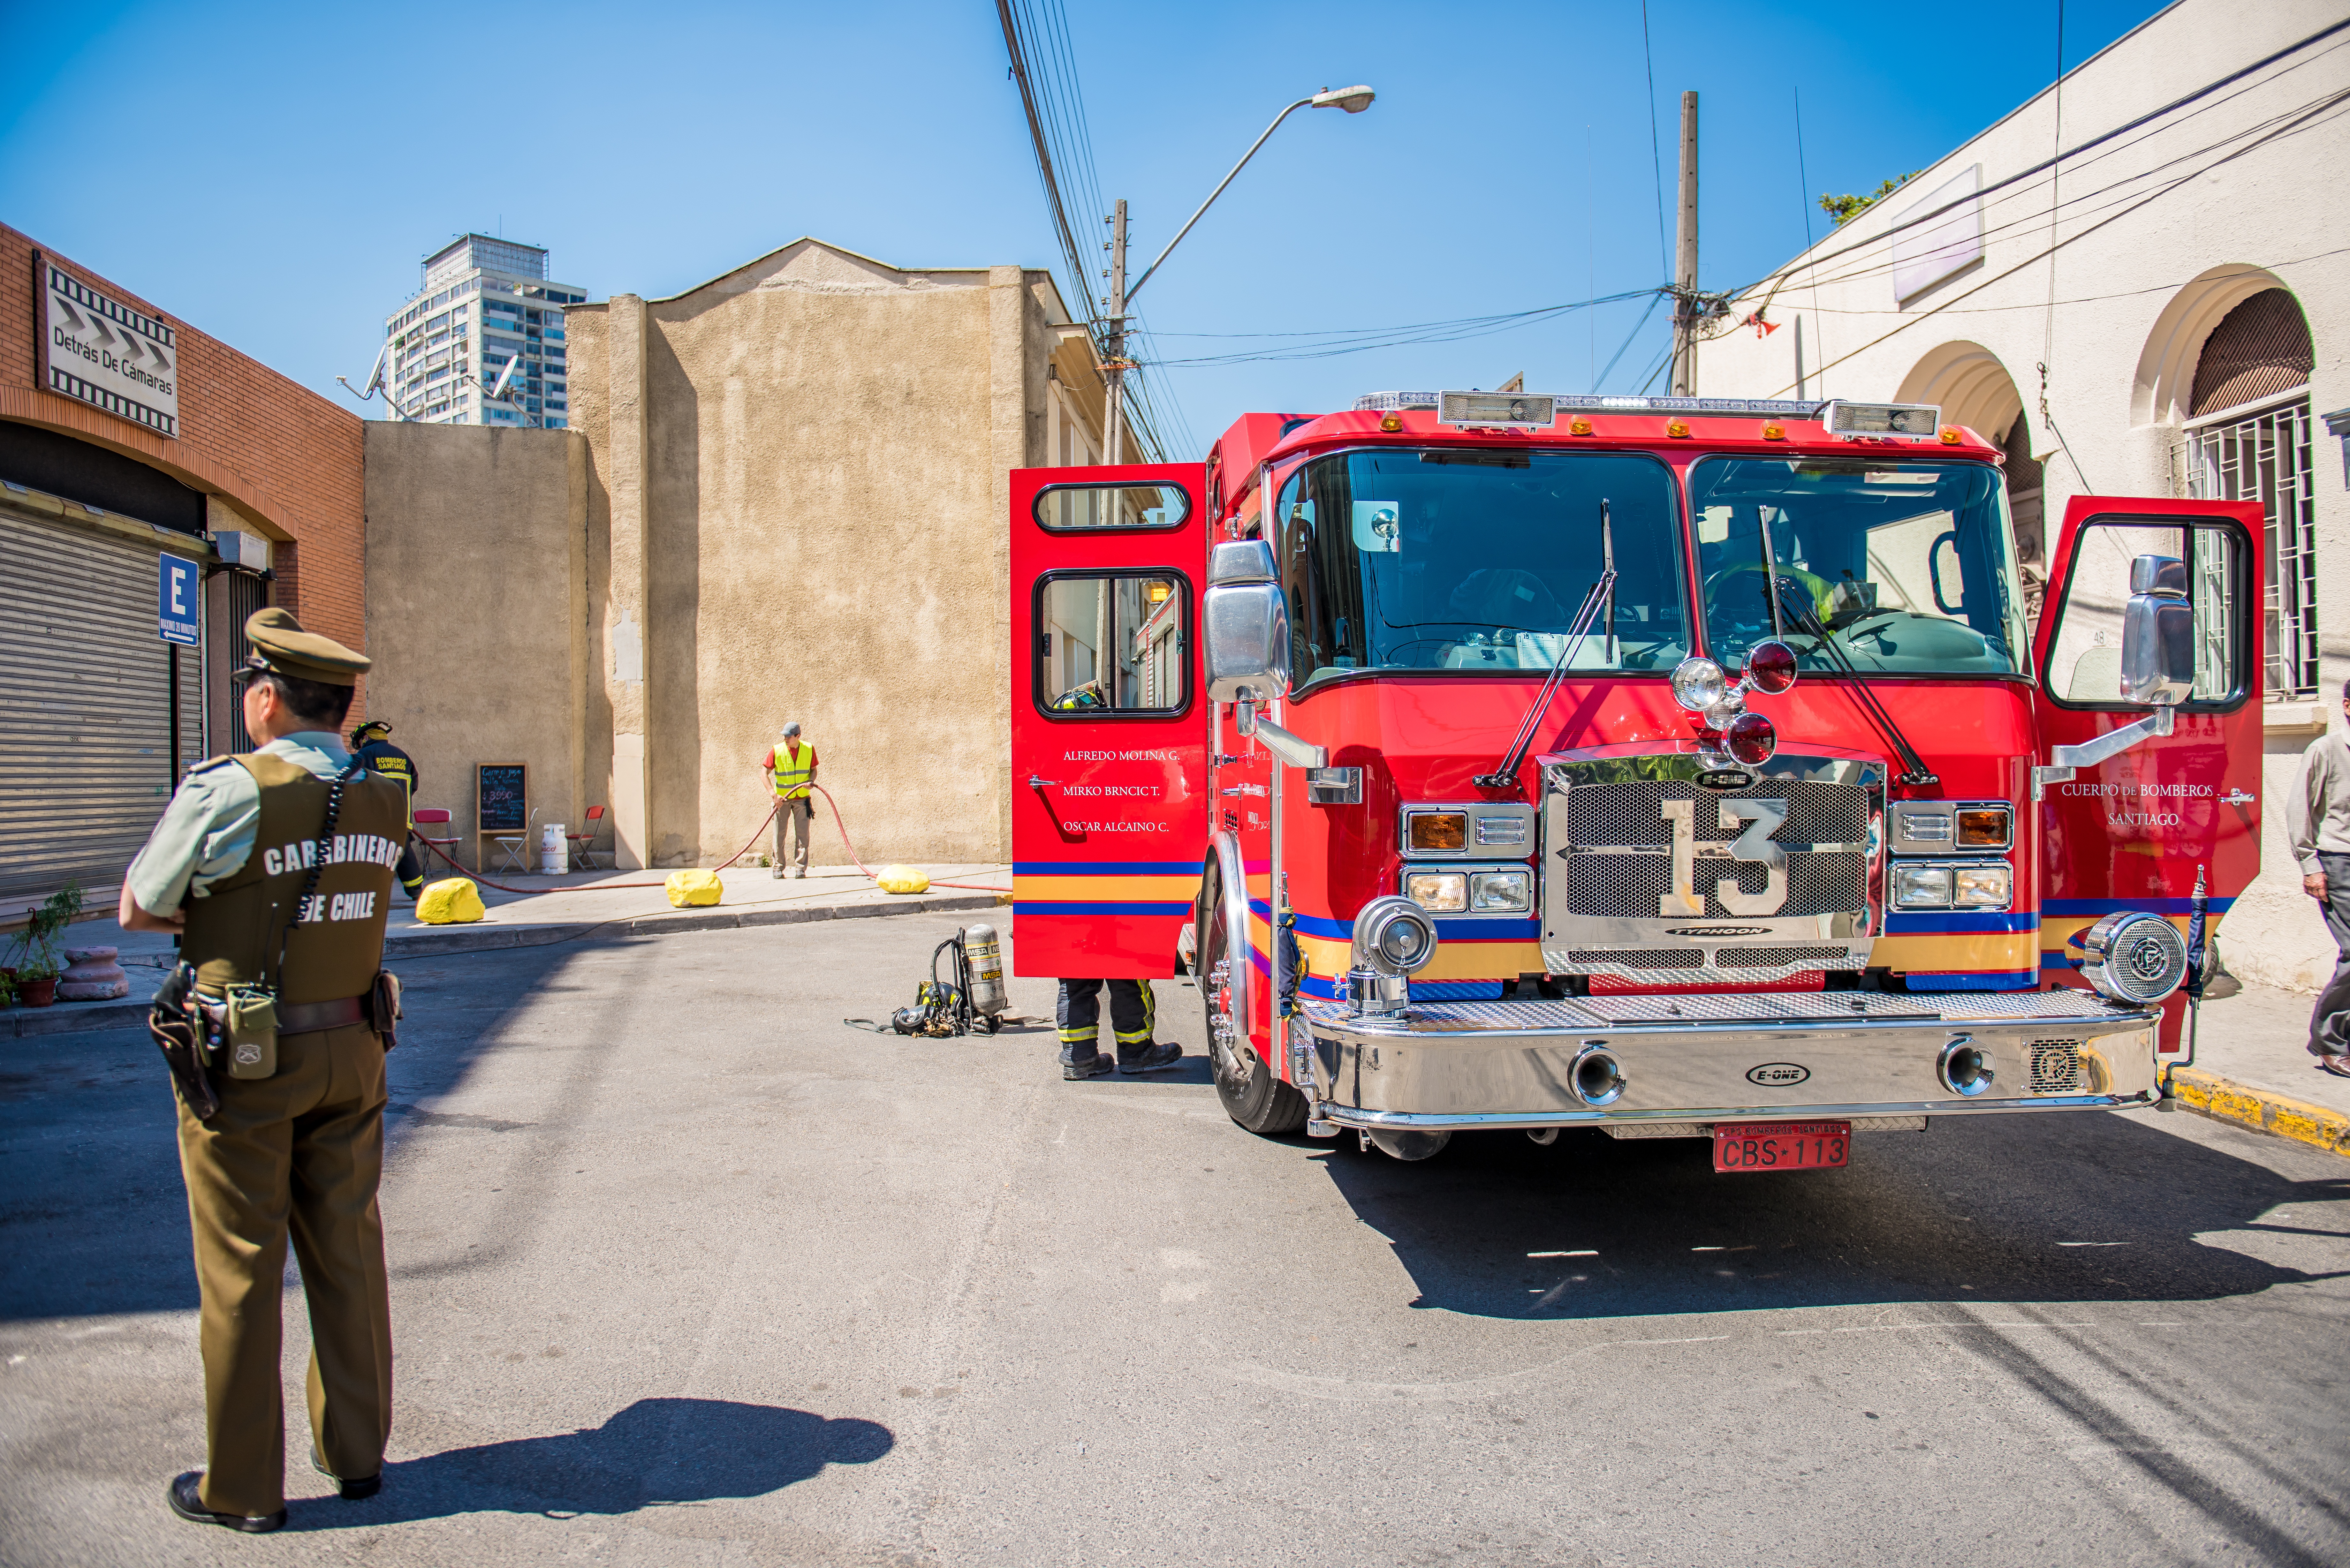
work, transport, truck, vehicle, fire, fire truck, emergency service, lights, fire department, emergency, firefighter, fire service